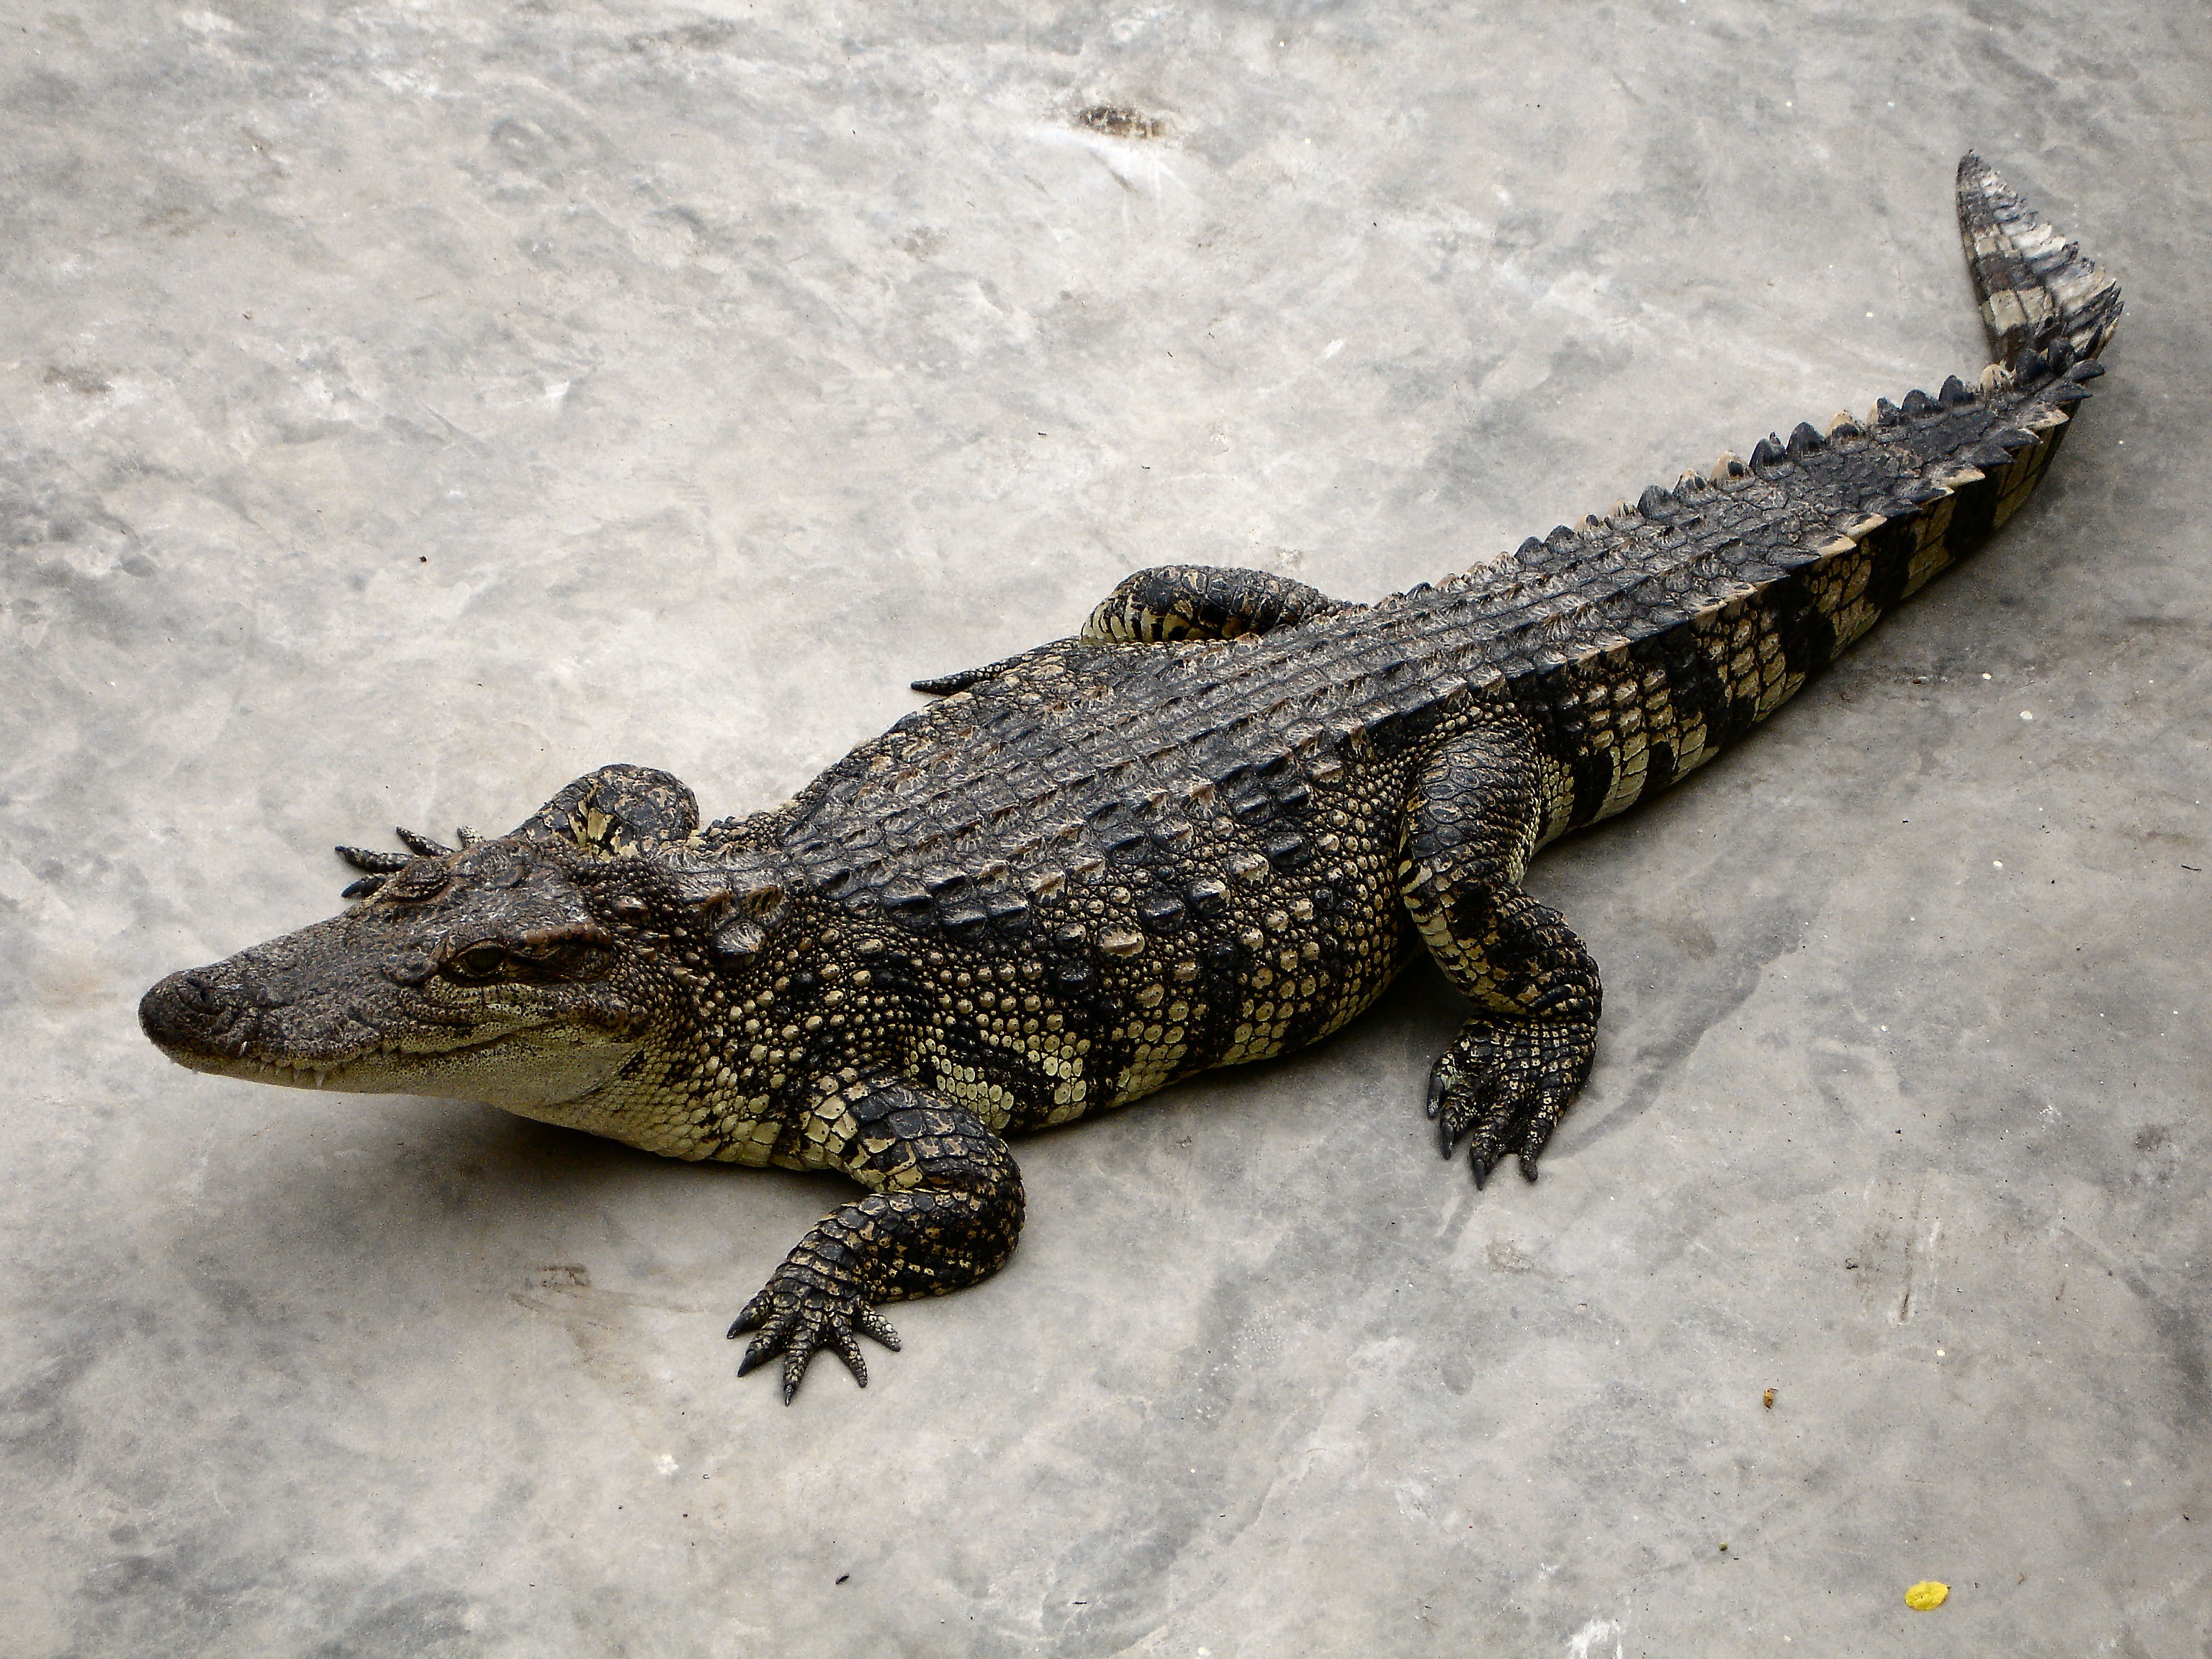
wildlife, predator, reptile, fauna, lizard, crocodile, alligator, vertebrate, dangerous, crocodilia, american alligator, gharial, scaled reptile, lacertidae, nile crocodile